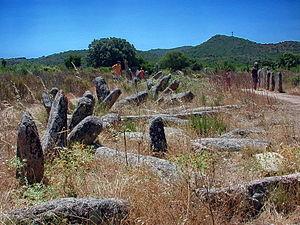
Alignements de Pagliajo, Corse du sud
Cet article recense les monuments historiques de la Corse-du-Sud, en France.